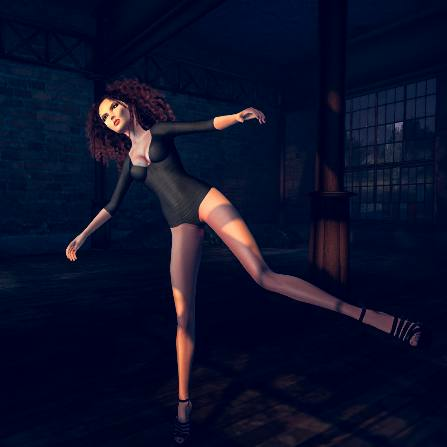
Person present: Yes